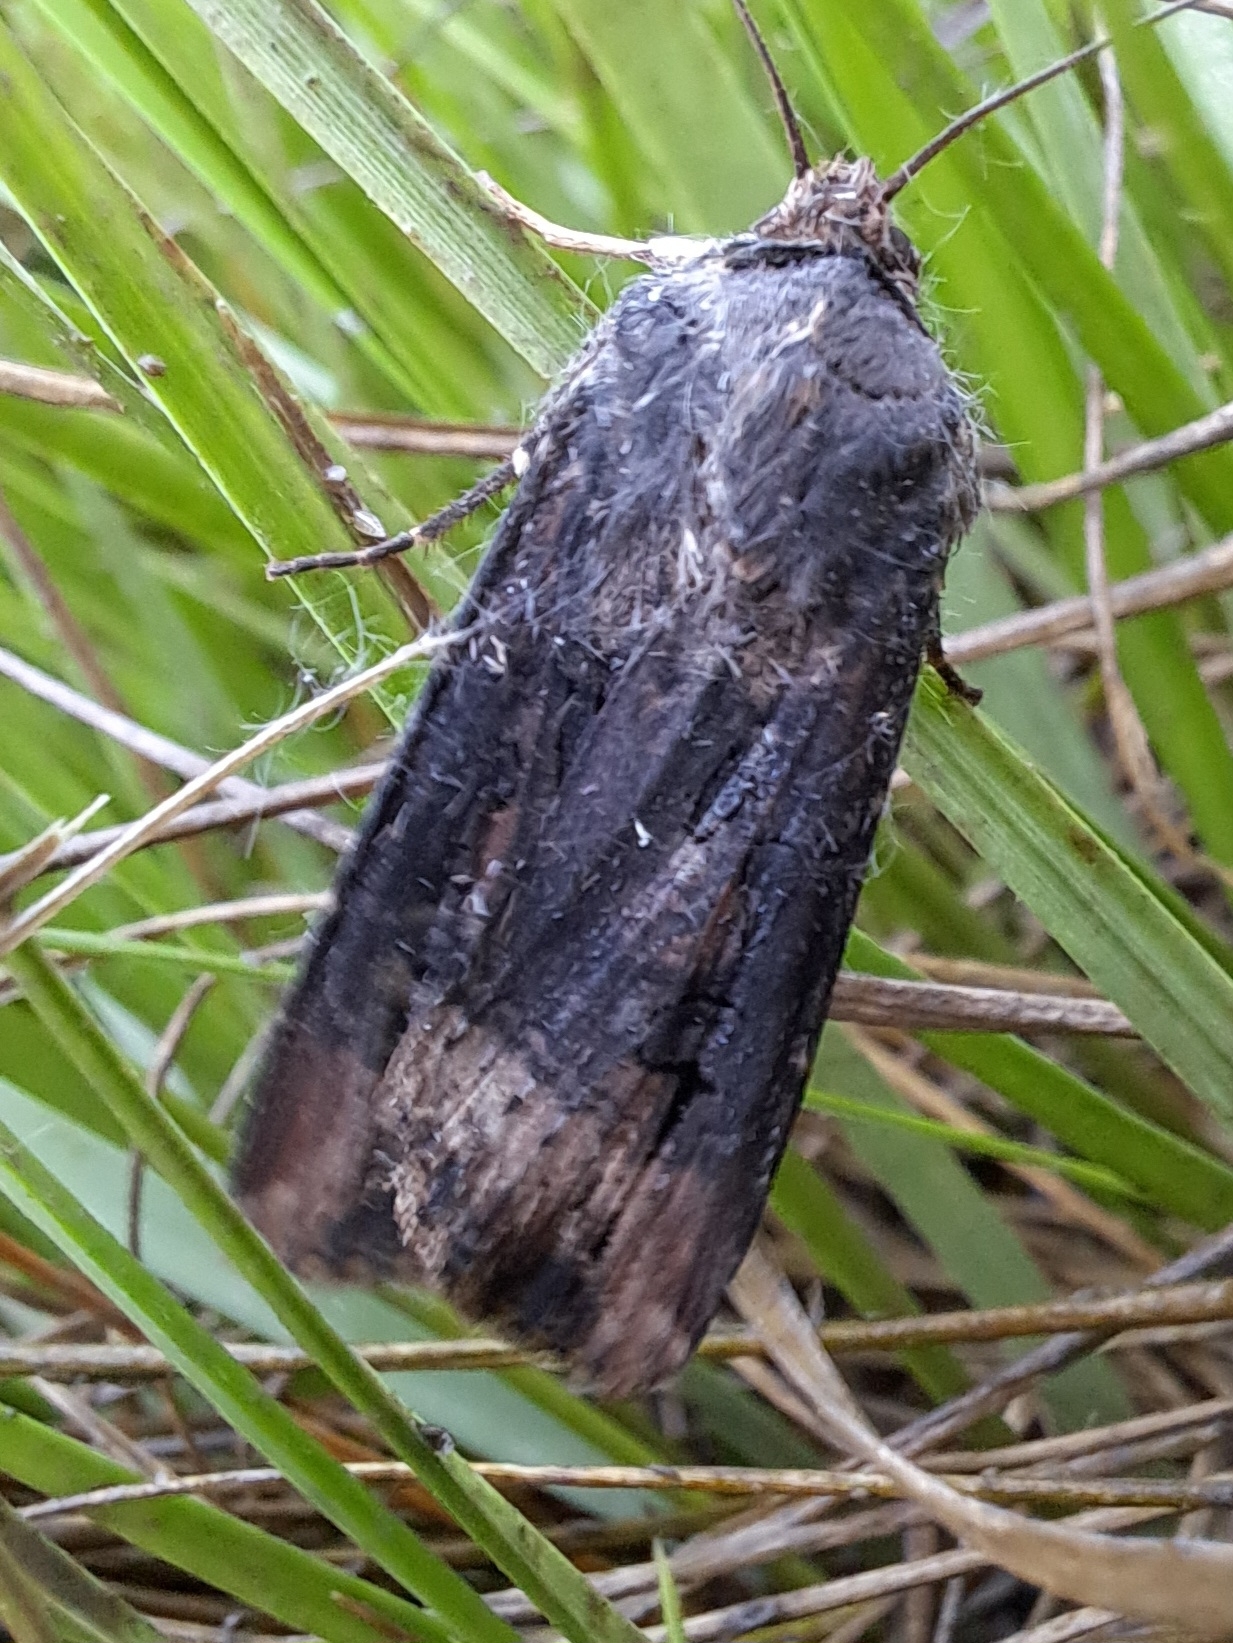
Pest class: cutworms